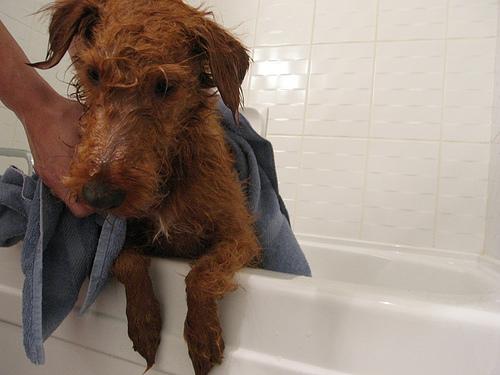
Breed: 207-n000036-Irish_terrier